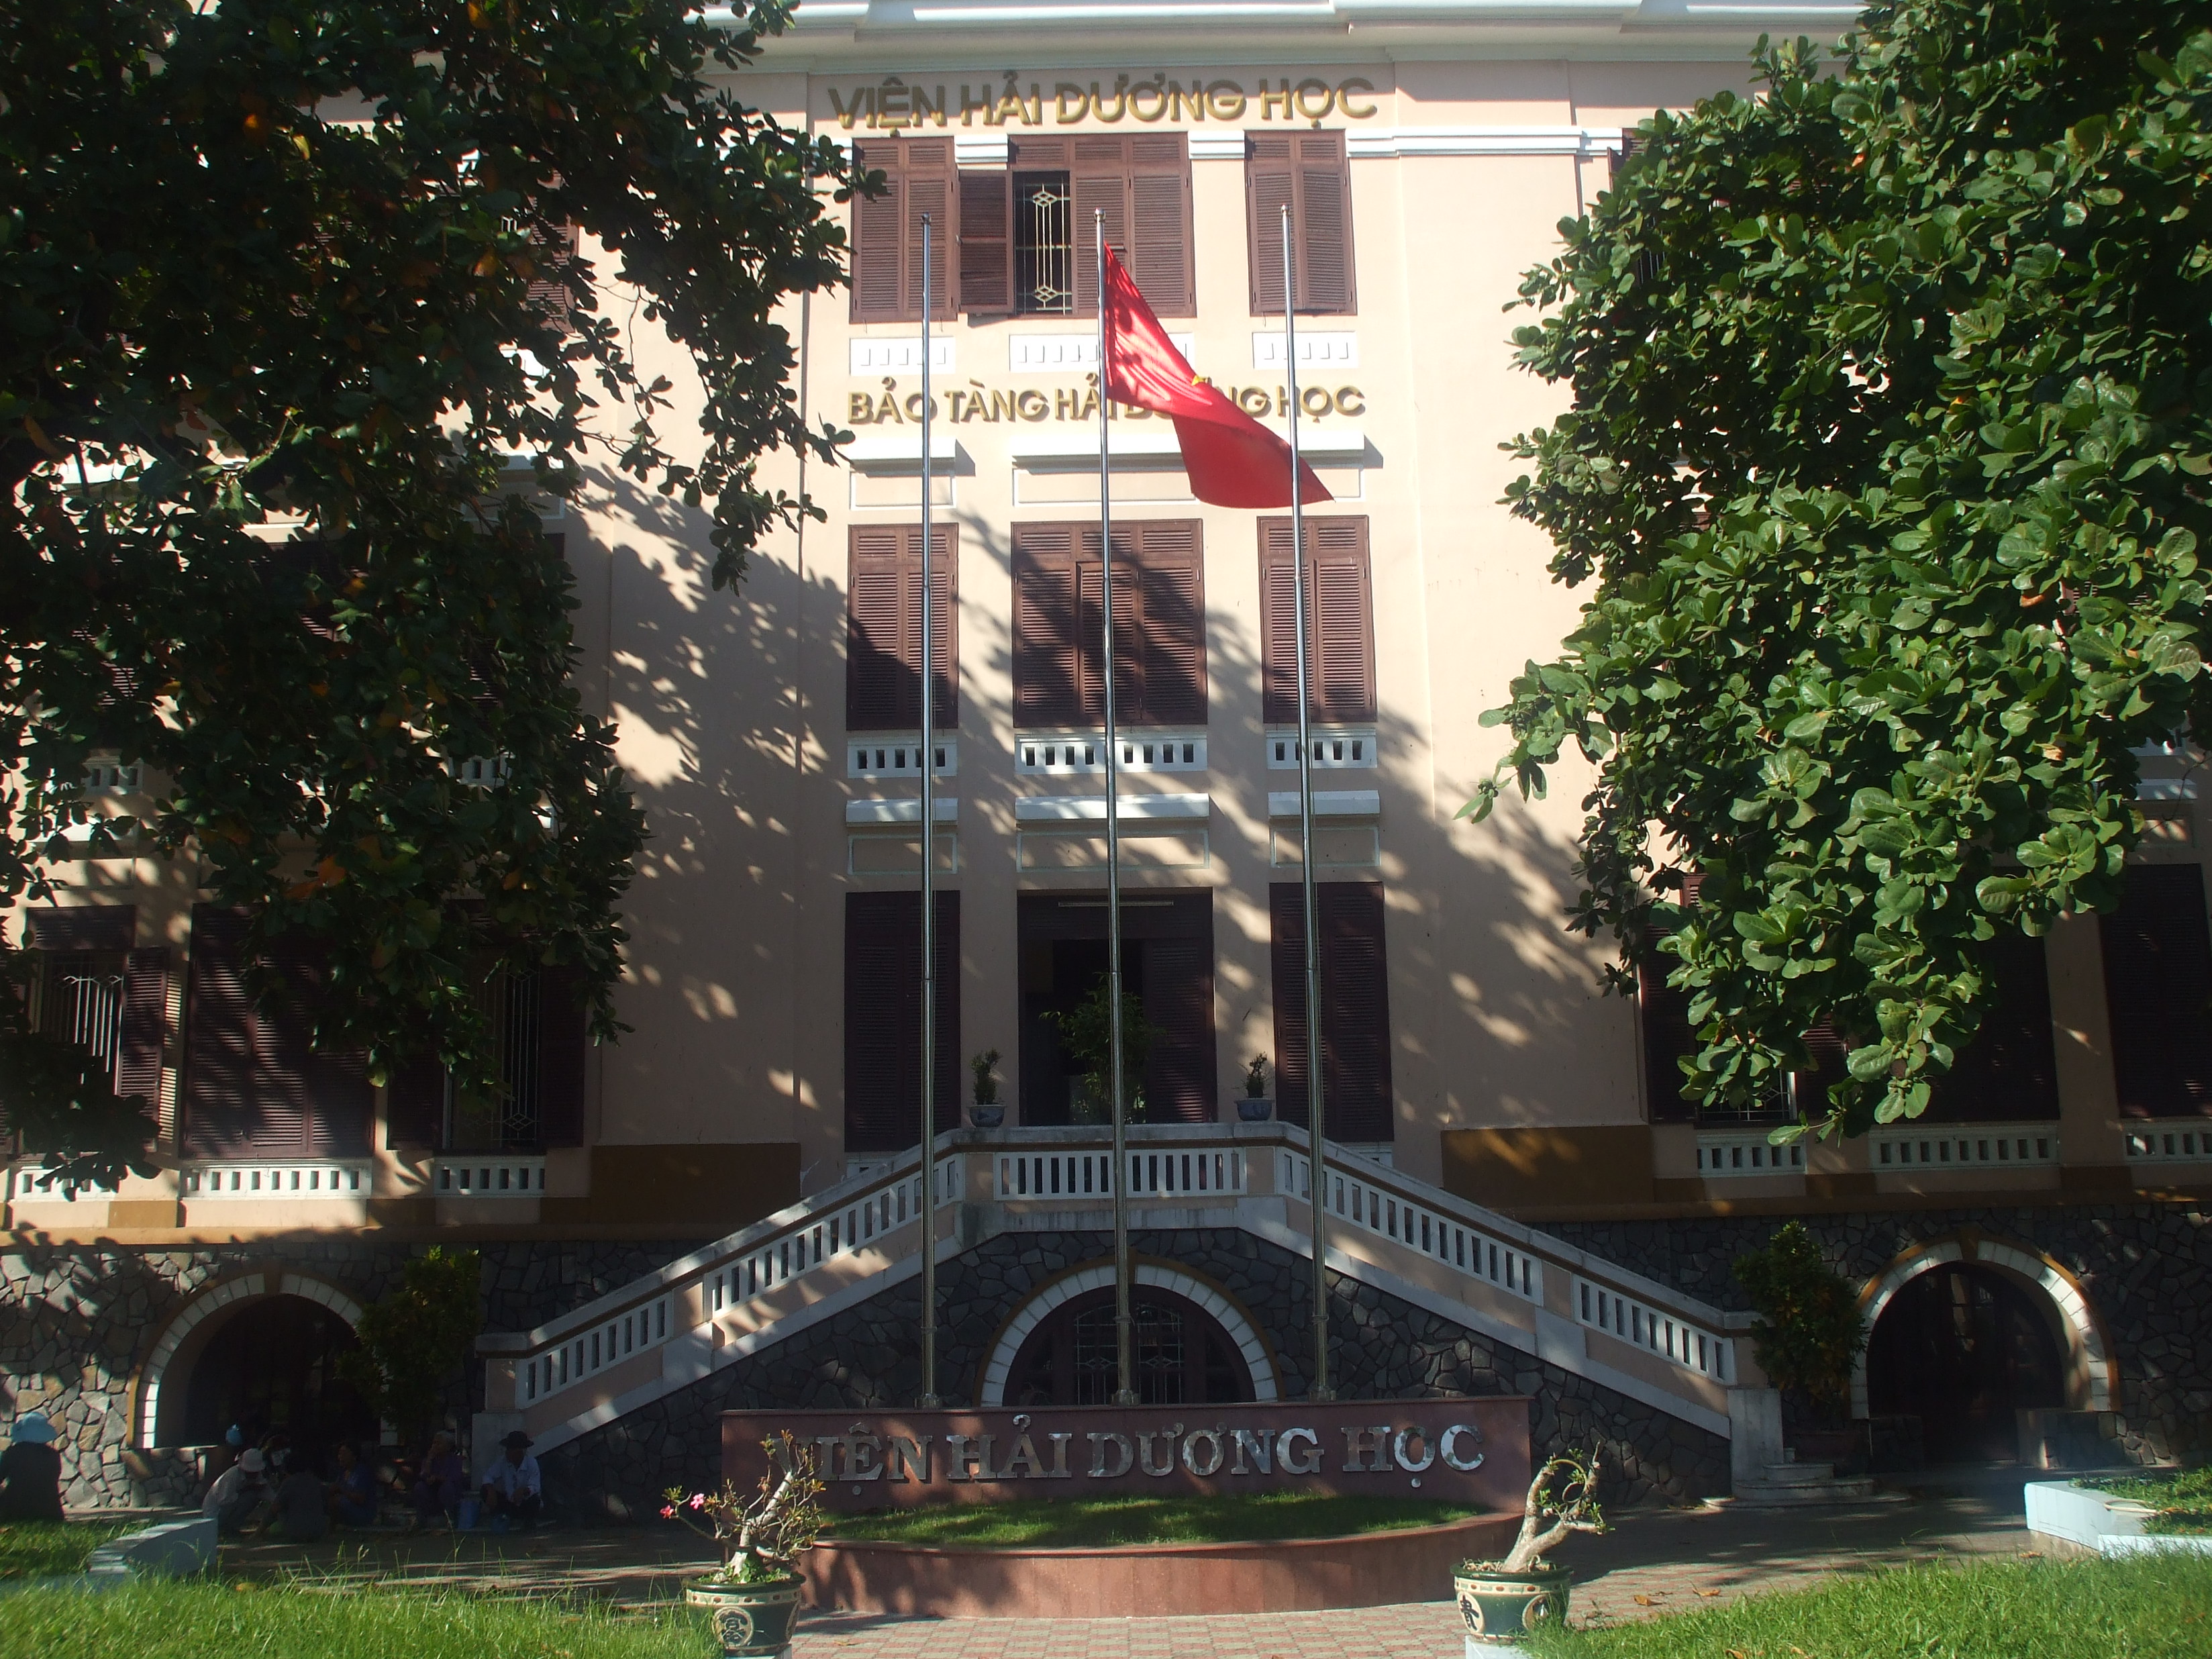
user: text: Lá cờ trong hình có màu gì?
assistant: text: Đỏ

user: text: Có bao nhiêu cột cờ trong ảnh?
assistant: text: Ba

user: text: Tòa nhà trong ảnh là viện nghiên cứu hay bảo tàng về lĩnh vực gì?
assistant: text: Bảo tàng Hải dương học

user: text: Lá cờ màu đỏ với ngôi sao vàng ở giữa đại diện cho quốc gia nào?
assistant: text: Việt Nam

user: text: Dựa vào các dòng chữ trên tòa nhà, hãy cho biết tên đầy đủ của hai thực thể được đề cập.
assistant: text: Viện Hải Dương Học và Bảo tàng Hải Dương Học